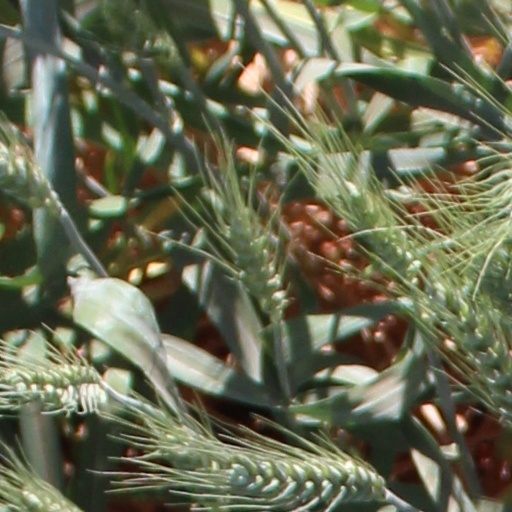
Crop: wheat